Brazil in World War II

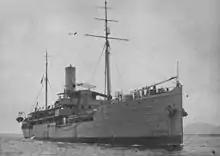
"Vital de Oliveira", the last Brazilian ship - and the only Brazilian Navy ship - to be sunk in World War II

Operations began on October 31, 1944, at the Tarquinia airfield and later relocated to Pisa, closer to action, closer to the front lines. There, the group operated under the 350th Fighter Group of the United States Army Air Forces (USAAF) and was designated "Jambock". On February 10, 1945, a squadron from the 1st G.Av.Ca. targeted a large concentration of trucks, destroying 80 vehicles and three buildings. On February 20, the group assisted the FEB in capturing Monte Castello. On March 21, they achieved another success by attacking a railroad repair shop in the Po Valley, directly hitting four buildings and destroying three Savoia-Marchetti SM.79s at Galarate Field.